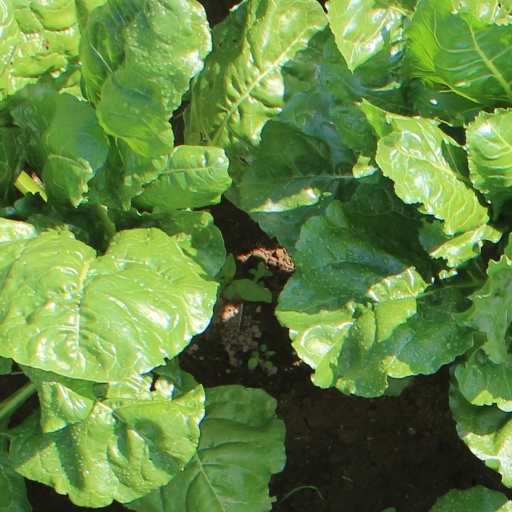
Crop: sugar beet